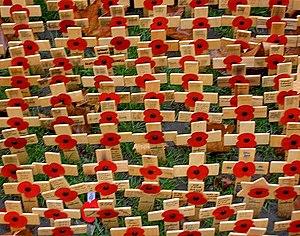
La Campagne du Coquelicot est un appel aux dons lancé chaque année par la Royal British Legion en Grande-Bretagne et dans certains pays du Commonwealth, et visant à soutenir les familles des soldats morts ou blessés au combat. Dans les pays du Commonwealth, la campagne se traduit par le port d'un coquelicot en papier, moyennant un don pour venir en aide aux vétérans et à leur famille.